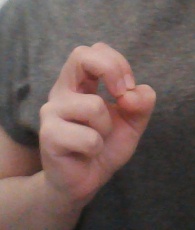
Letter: gaaf